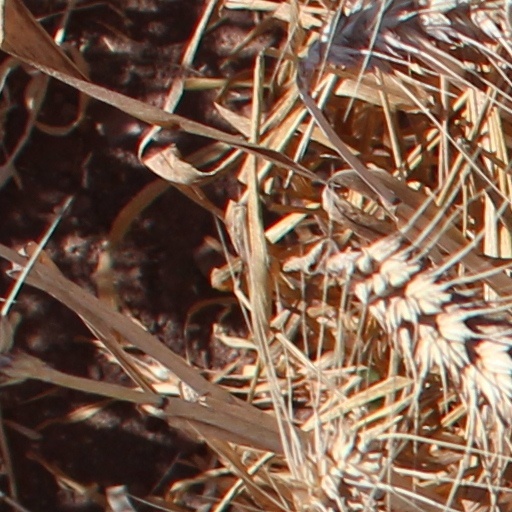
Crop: wheat